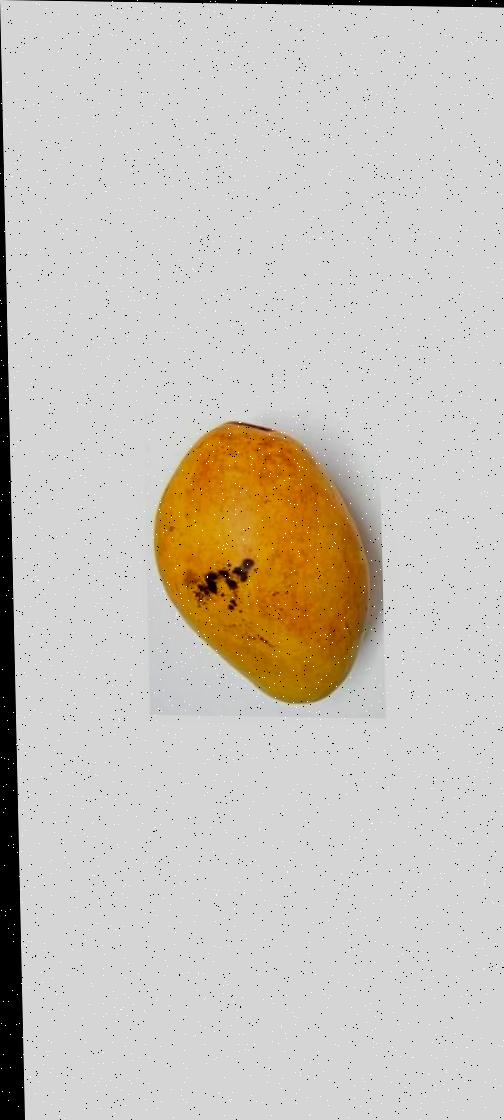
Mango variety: Bari-11